Recognition of same-sex unions in India

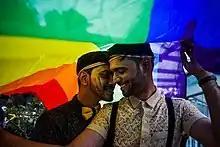
A same-sex couple at Queer Azaadi Mumbai in 2019

In April 1999, Governor P. C. Alexander signed the "Maharashtra Regulation of Marriage Bureaus and Registration of Marriages Act, 1998" into law. The Act provides for the registration of all marriages solemnized in Maharashtra irrespective of the religion, caste or creed of the parties. It does not explicitly ban same-sex marriages, and defines marriage simply as including remarriage. However, the Act generally refers to married spouses as "husband and wife"; the Act defines the "parties" to a marriage as "the husband and wife whose marriage has been solemnized". Civil partnerships are also not recognised in Maharashtra.